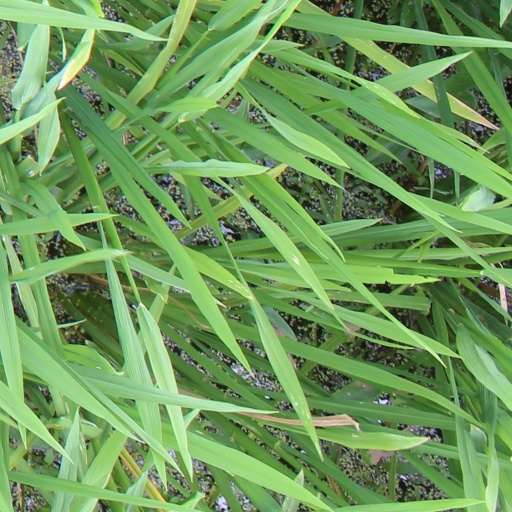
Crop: rice